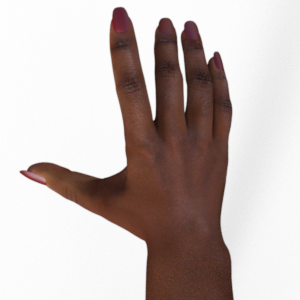
Label: paper